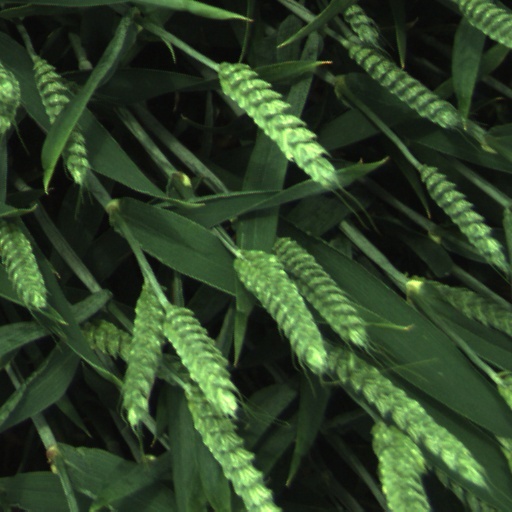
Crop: wheat